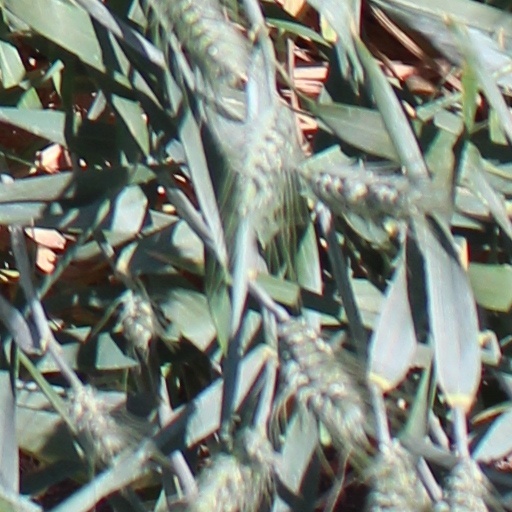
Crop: wheat